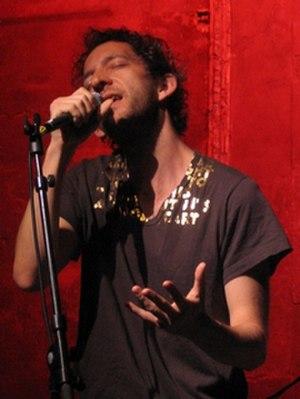
Arthur H en concert
Arthur Higelin, dit Arthur H, né le 27 mars 1966 à Paris, est un auteur-compositeur-interprète et musicien français, par ailleurs peintre et illustrateur, dont la musique mêle jazz, rock et électro. Il est le fils du chanteur Jacques Higelin.